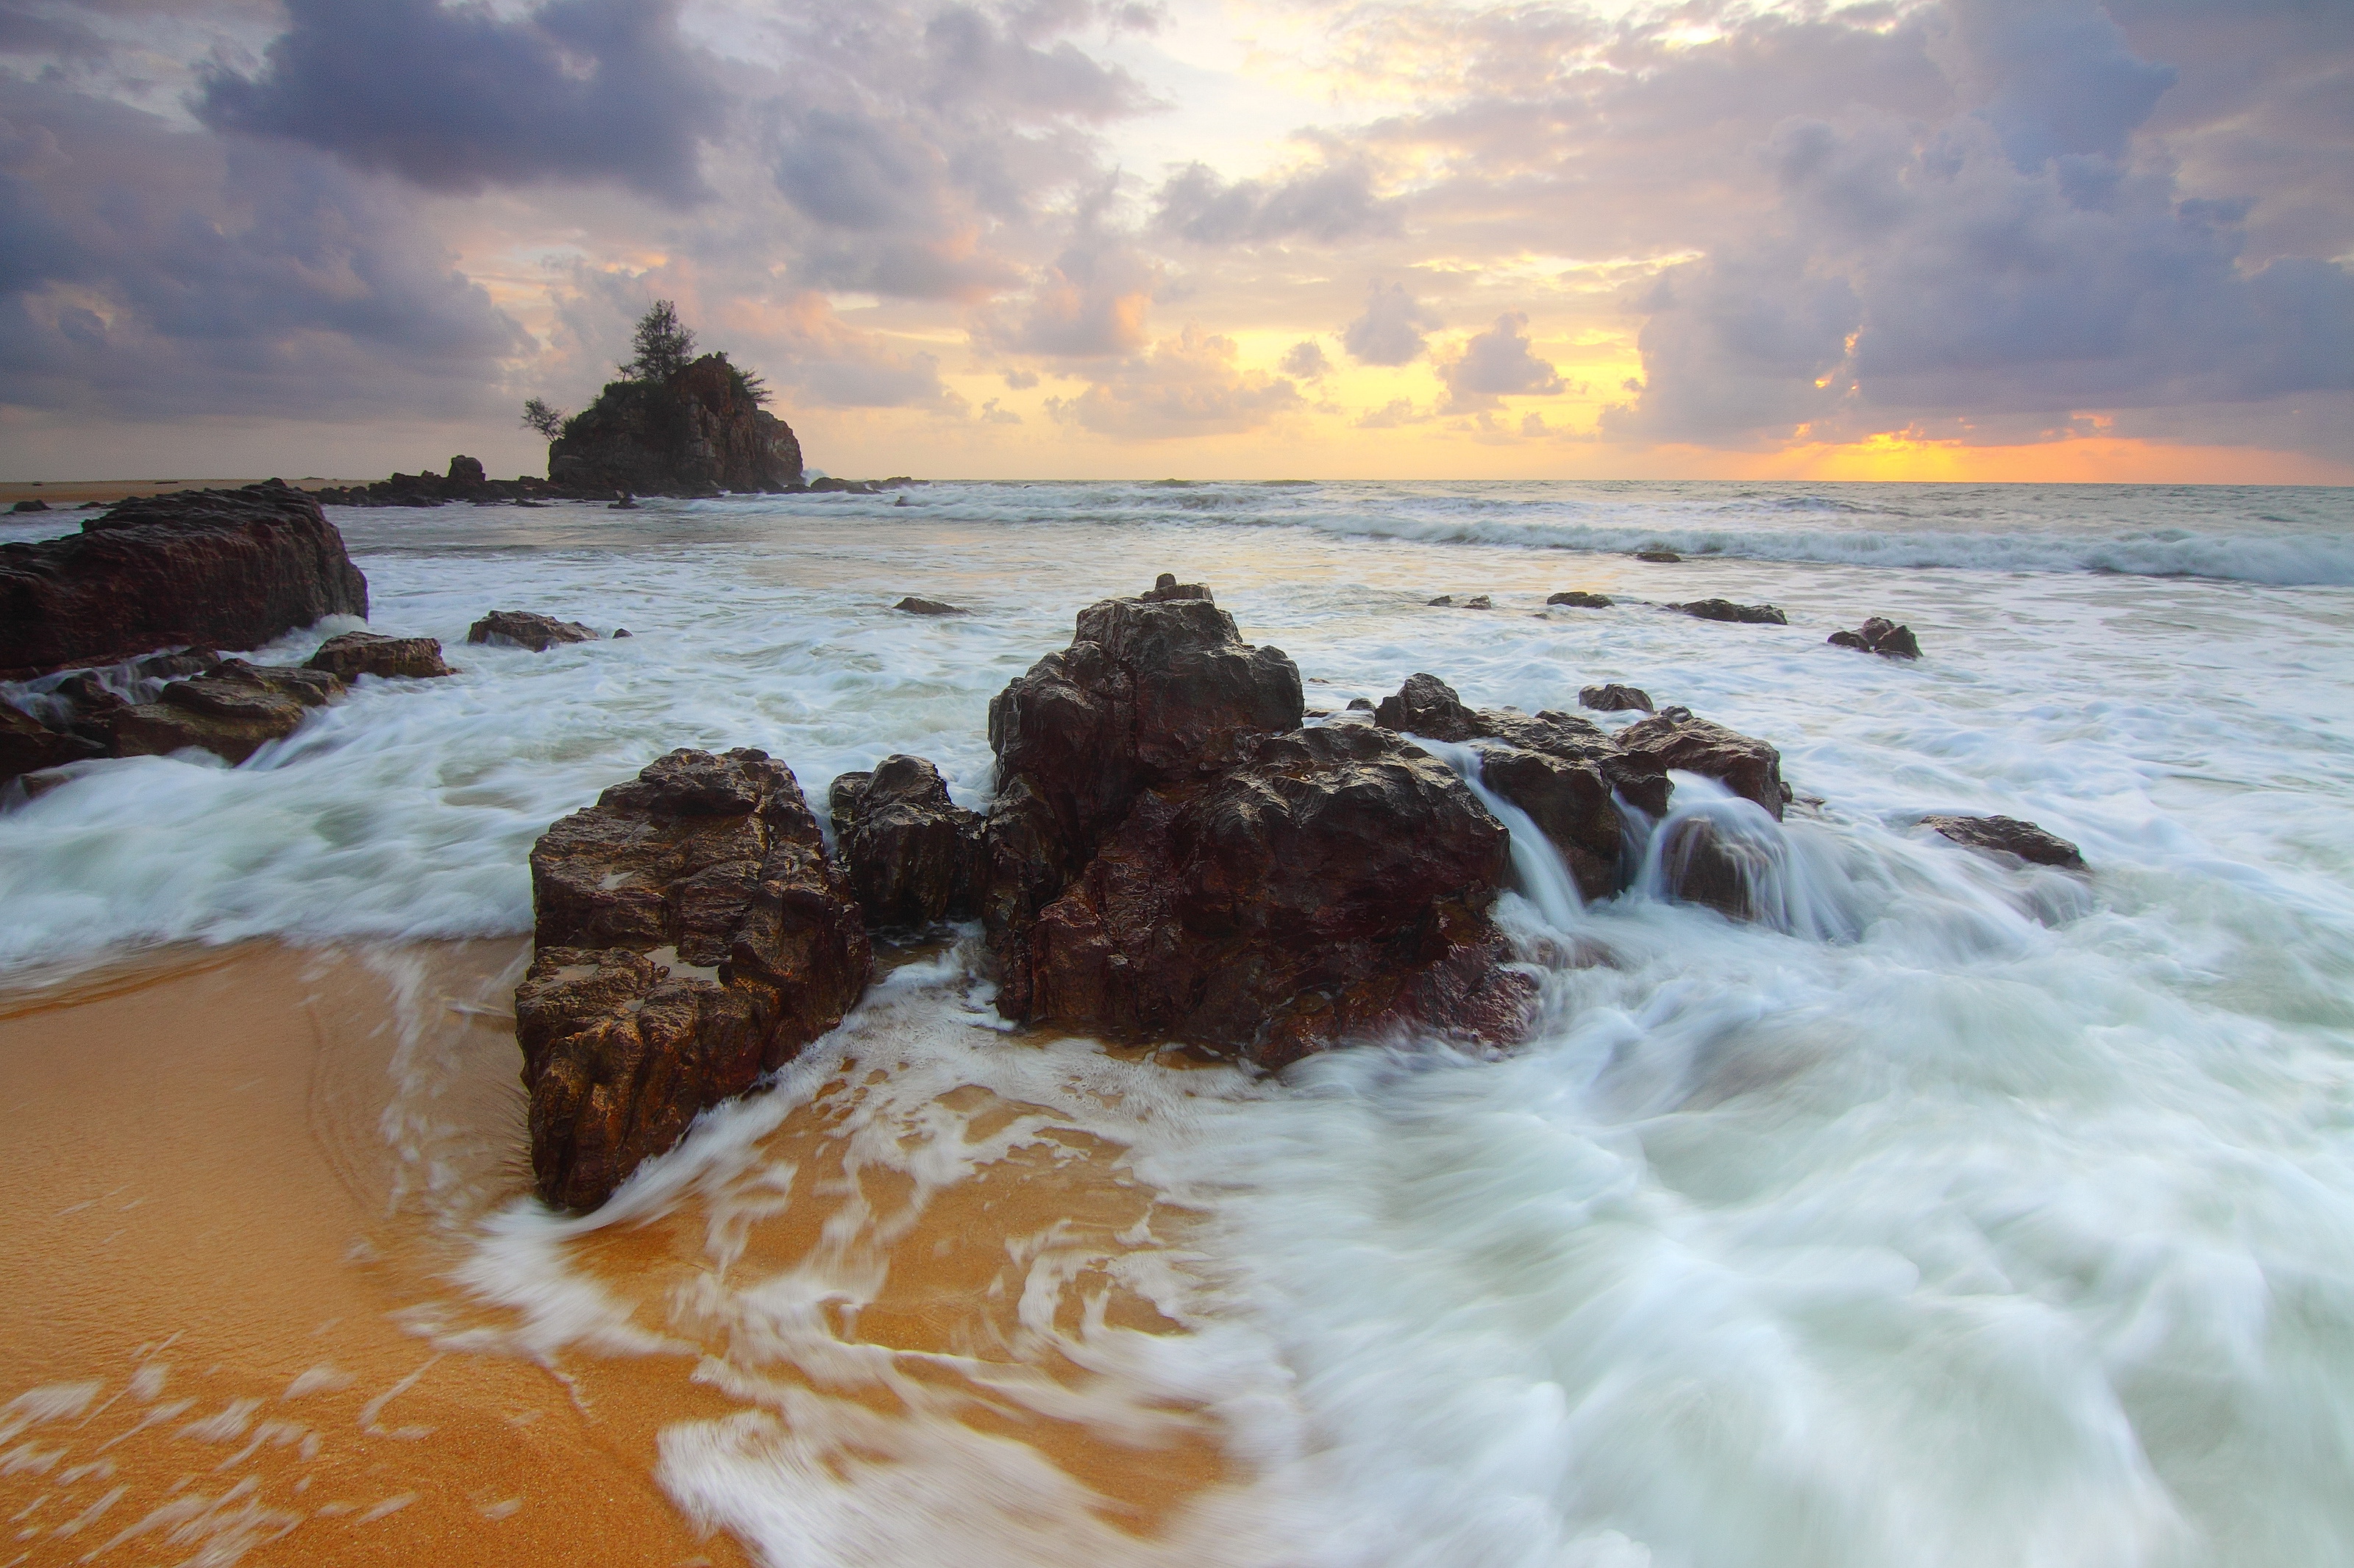
beach, landscape, sea, coast, water, nature, sand, rock, ocean, cloud, sky, sun, sunrise, sunset, sunlight, morning, shore, wave, dawn, travel, dusk, evening, surf, seascape, bay, island, seashore, material, body of water, outdoors, waves, cape, seafoam, wind wave